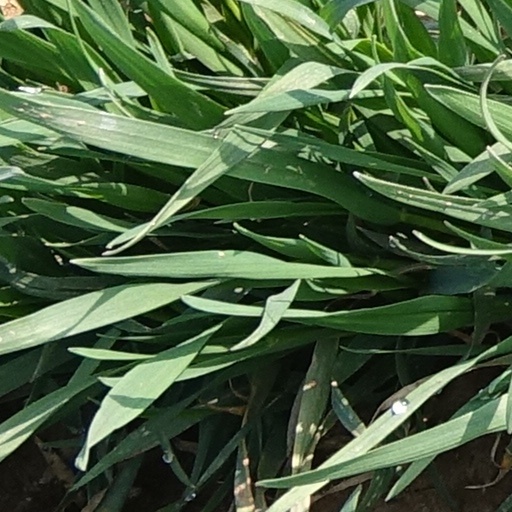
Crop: wheat